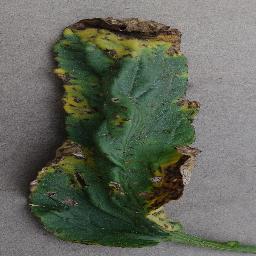
Label: Tomato___Bacterial_spot